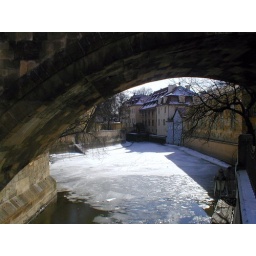
Under Charles bridge over the the river Vltava in Prague on a very cold day in March 2005.